David Collins (hurler)

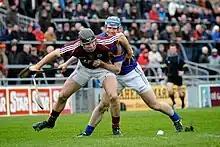
David Collins of Galway (left) holds off Tipperary's Eoin Kelly (right) in the 2014 National Hurling League

David Collins (born 17 March 1984) is an Irish hurler who currently plays as a right corner-back for the Galway senior team. He joined the team in 2004 and has been a regular member until 2016.